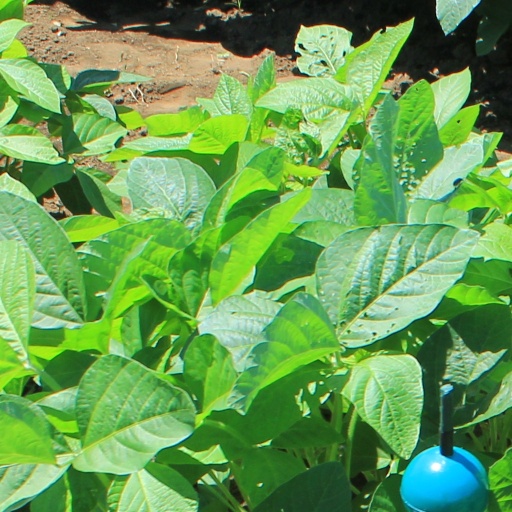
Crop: soybean